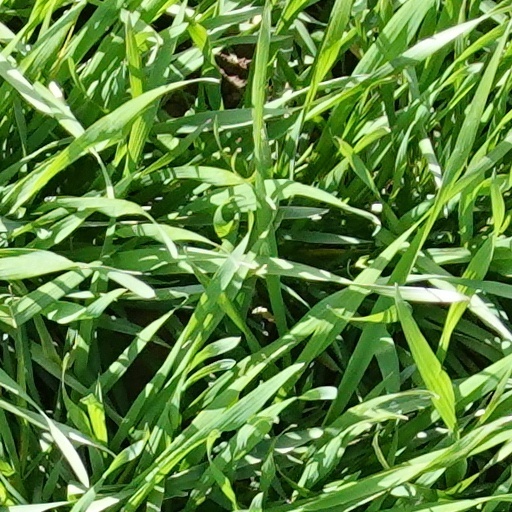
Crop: wheat